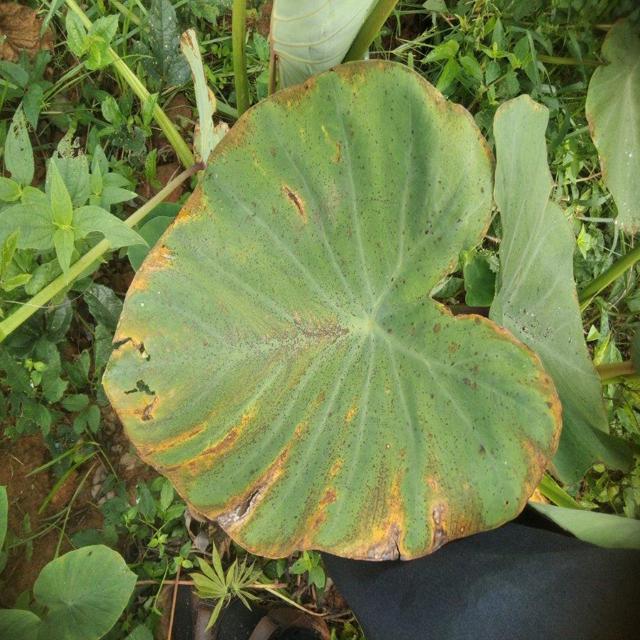
Label: Mid_Blight